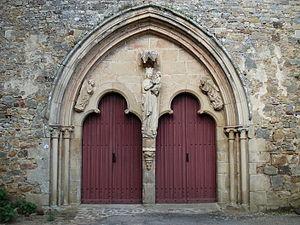
Paimpont est une commune française située dans le département d'Ille-et-Vilaine en région Bretagne.